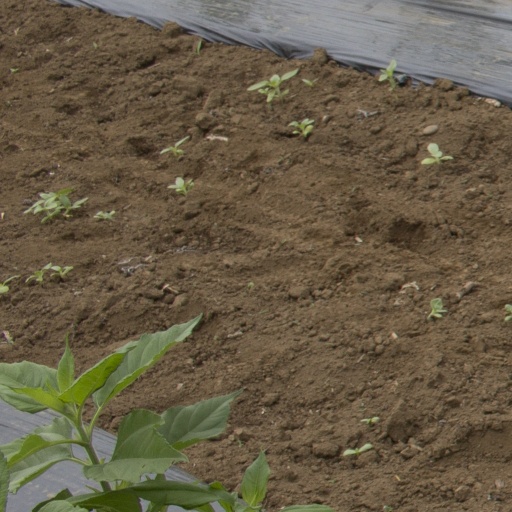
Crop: Jerusalem artichoke